Shireen Abu Akleh

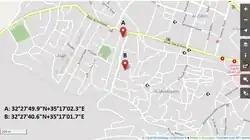
A map by B'tselem showing where it says the Israel Defense Forces were exchanging gunfire with militants (B) versus where Akleh was killed (A).

Israeli prime minister Naftali Bennett initially posted a tweet blaming the death on Palestinian gunmen, citing a video posted by the Israeli military. Human rights organization B'Tselem documented the exact location from which Palestinian militants depicted in that video had fired and the exact location in which Abu Akleh had been killed, observing that the two locations were hundreds of meters apart and separated by multiple walls and buildings. "The Washington Post" verified the distance between the two locations. The investigation by B'Tselem, released hours after the Israeli official postings, likewise found that the alley depicted in the footage was nowhere near the site where Abu Akleh was gunned down and that it was "impossible" for the fighters to hit Abu Akleh or anyone in her vicinity. Later in the day, the Israeli military chief, Lt Gen Aviv Kochavi, said: "At this stage we cannot determine by whose fire she was harmed and we regret her death." Robert Mackey from "The Intercept" said that the Israeli army later released body camera footage to show that its forces were fired on by Palestinian militants and a comparison with video recorded by the B'Tselem researcher later in the day, confirmed that "Israeli soldiers were at the end of the alley the Palestinian militant had been filmed firing down." and when the "Israeli soldiers retreated from that alley, they emerged onto the very same street that Abu Akleh was standing on when she was shot." In the evening Benny Gantz said "We are trying to figure out exactly what happened," and "I don't have final conclusions", and promised a transparent investigation.